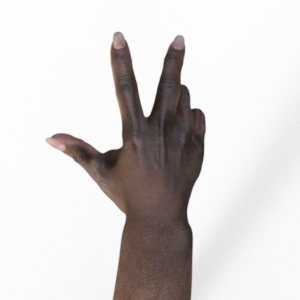
Label: scissors